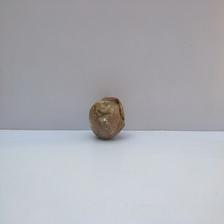
Size: Spoiled